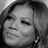
Emotion: happy